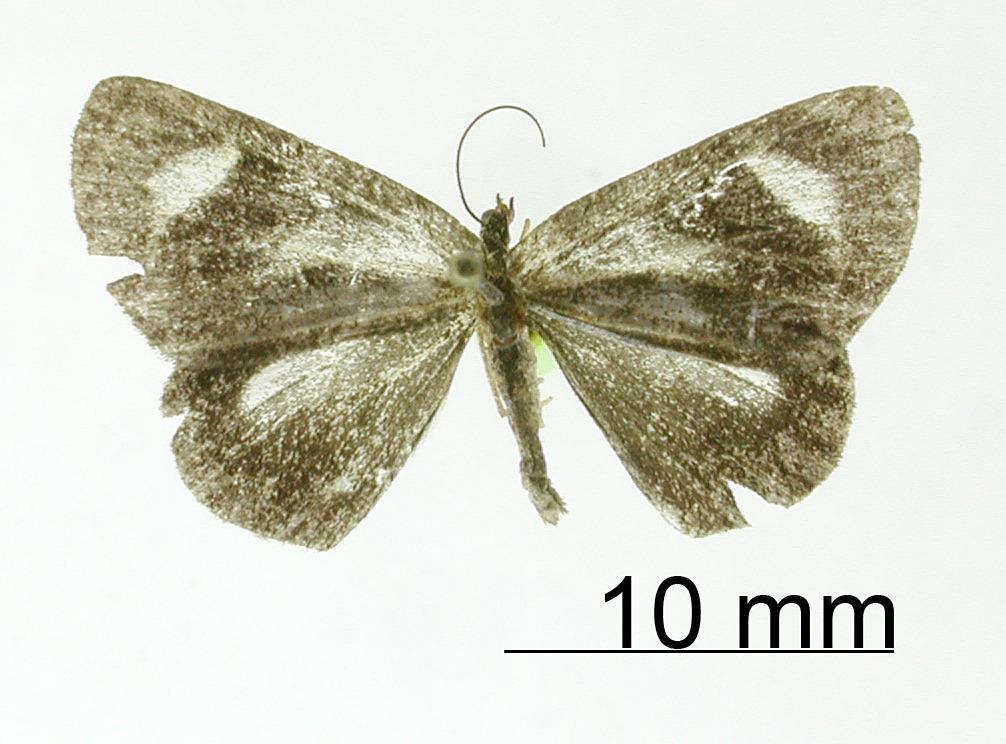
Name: Heterusia amita
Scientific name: Heterusia amita Dognin, 1909
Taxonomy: Animalia, Arthropoda, Insecta, Lepidoptera, Geometridae, Ennominae
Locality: Rio Agnatal, Colombia, Colombia